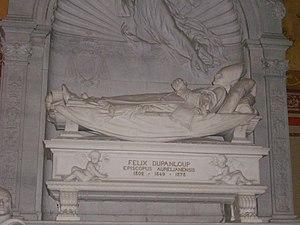
Intérieur de la cathédrale Sainte-Croix d'Orléans (Loiret, France), tombeau de Félix Dupanloup
Henri Michel Antoine Chapu est un sculpteur et médailleur français, né le 29 septembre 1833 au Mée-sur-Seine et mort le 21 avril 1891 dans le 7ᵉ arrondissement de Paris.